Woodchopping

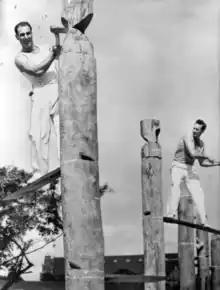
Tree felling

In this event the axeman cuts a small pocket in the side of a pole and jams a wooden jigger board with a metal shoe on the end of it into the hole. The shoe is designed to grip into the wood when pressure is put on it from the top. After the axeman has climbed onto his first board he then cuts another pocket and so on. Once up on his top board he proceeds to cut the block on the top of the pole.